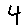
Label: 4